Oak processionary

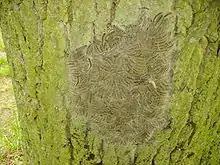
The nest with caterpillars on the trunk of an oak tree

The caterpillars live and feed almost exclusively on oak trees. They may march in procession across the ground between oak trees, and cluster together as they feed on oak leaves. In early summer they build silk nests on the trunks and branches, but not in the leaves, of oak trees, and leave silk trails on the trunks and branches. The nests and trails are originally white and visible, but soon become discoloured and hard to see.